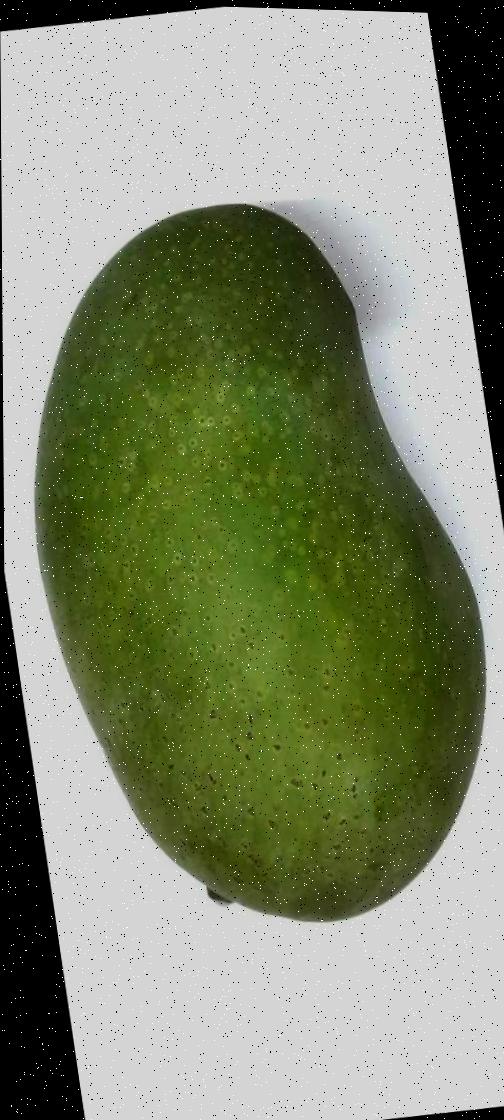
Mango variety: Fazli Shurmai